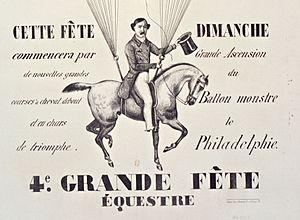
Détail d'une affiche pour la 4ème grande fête équestre de l'Hippodrome Soullier à Lyon, avec courses de chars, ascension d'aérostat. http://gallica.bnf.fr/ark:/12148/btv1b90080298.r.langFR
L'Hippodrome est un très vaste et célèbre établissement parisien de spectacles en plein air ouvert de 1845 à 1869. La saison de l'Hippodrome débute en mai et s'achève en novembre. Il n'est pas ouvert toute l'année. Ainsi, par exemple, en 1852 son ouverture a lieu le mardi 4 mai, et la dernière représentation de la saison le dimanche 14 novembre.